Road debris

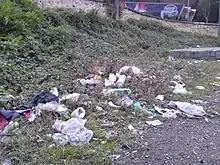
Waste in Amol, behind Haraz Road (Road 77), Iran

Road debris can be caused by various factors, including objects falling off vehicles or natural disasters and weather, specifically wind, storms, tornadoes, hurricanes, etc.